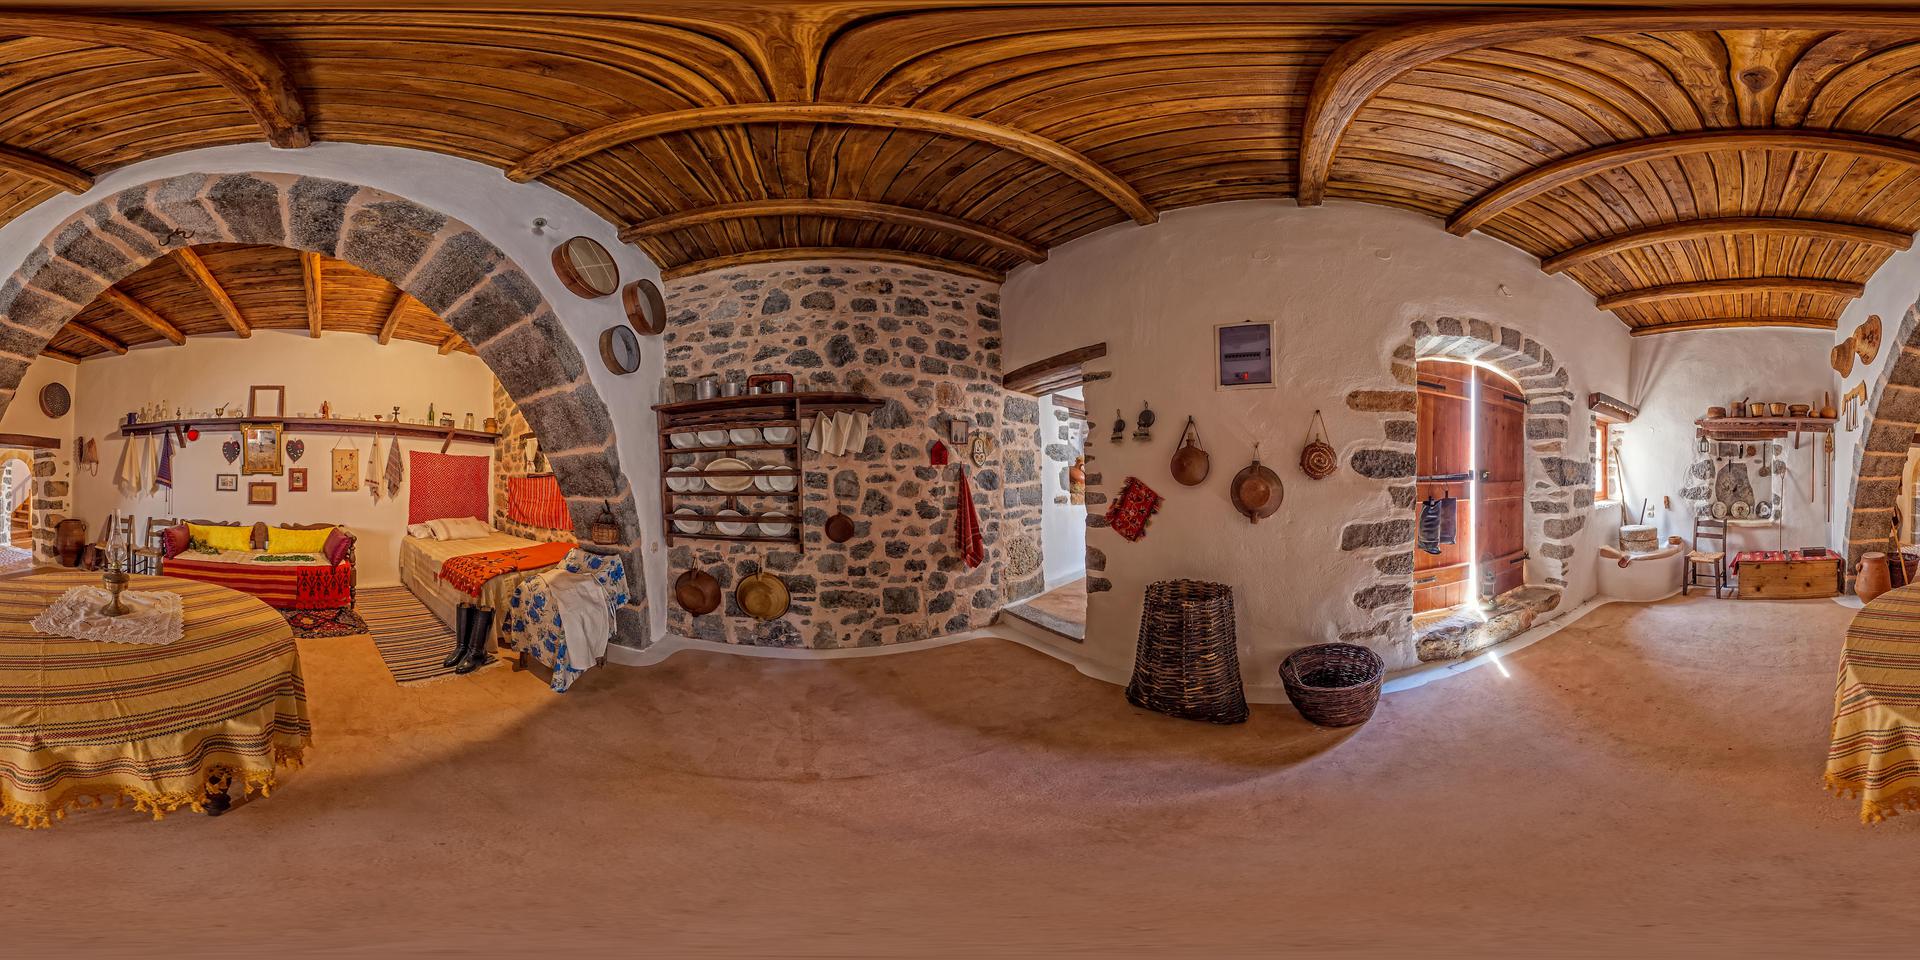
Referred object: the pair of black boots by the bed

Referred object: the tall woven basket next to the doorway